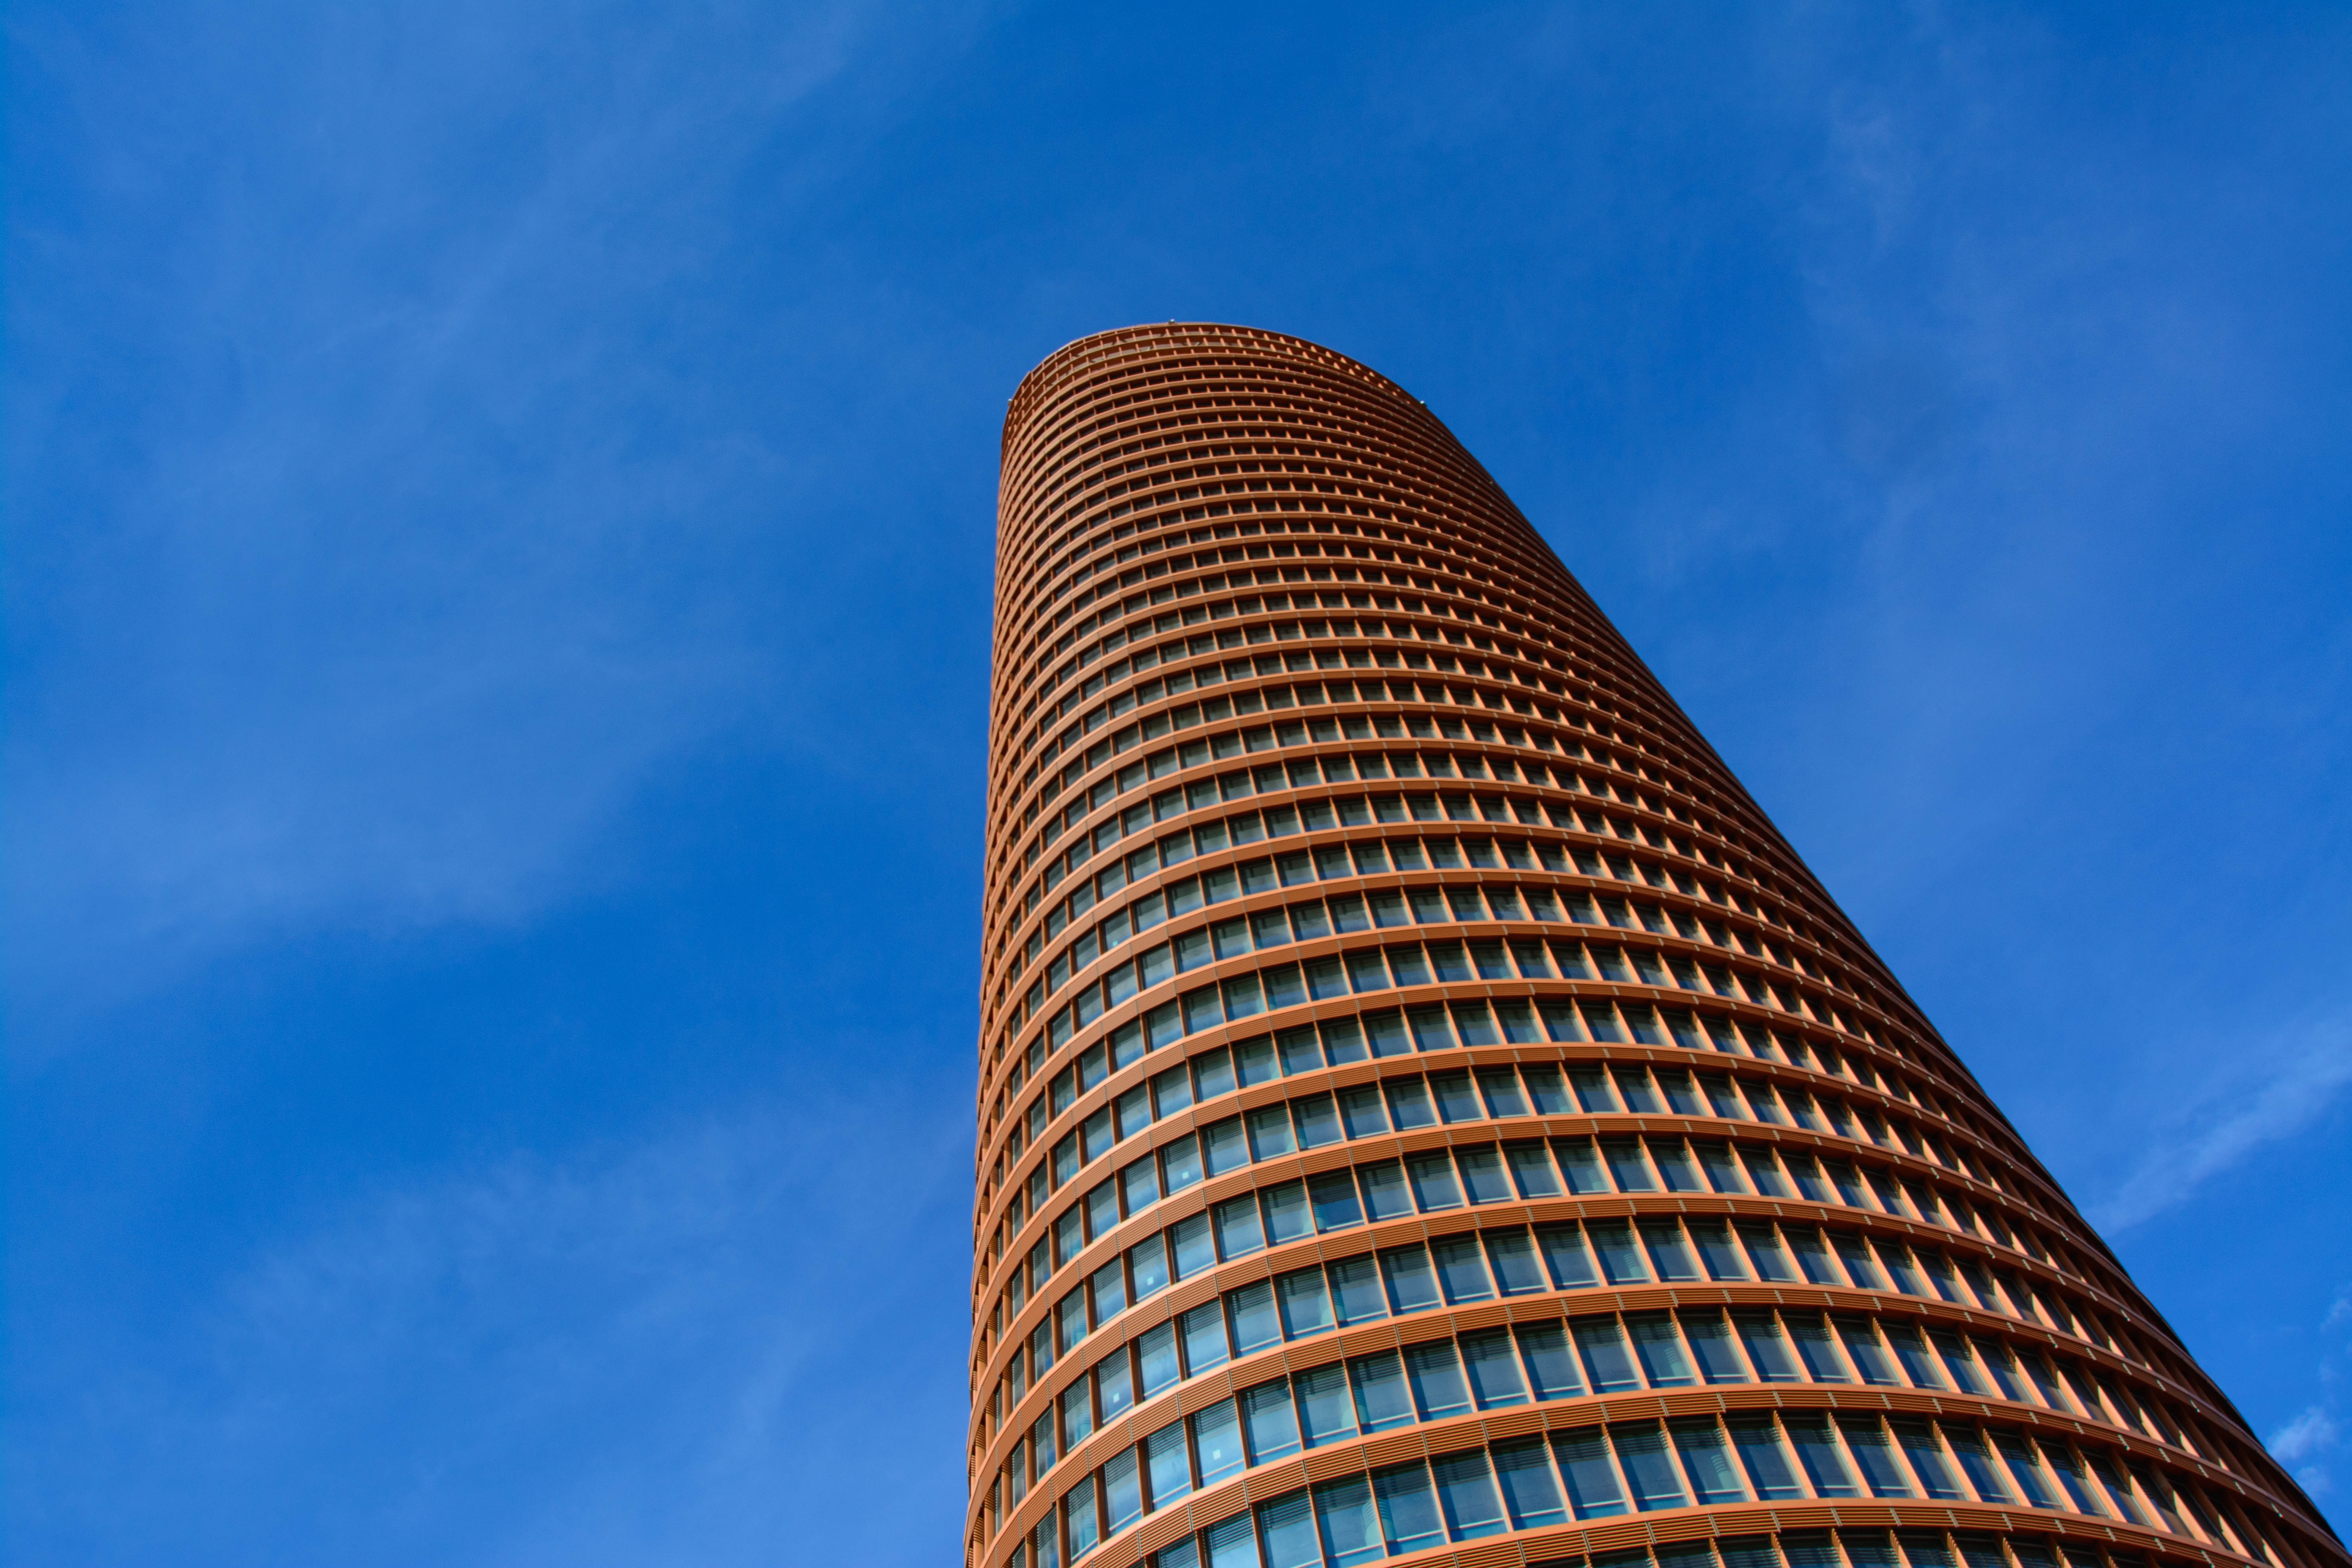
horizon, architecture, sky, skyline, building, city, skyscraper, cityscape, downtown, daytime, line, reflection, tower, landmark, facade, blue, tower block, spain, shape, low angle shot, urban area, metropolitan area, torre cajasol